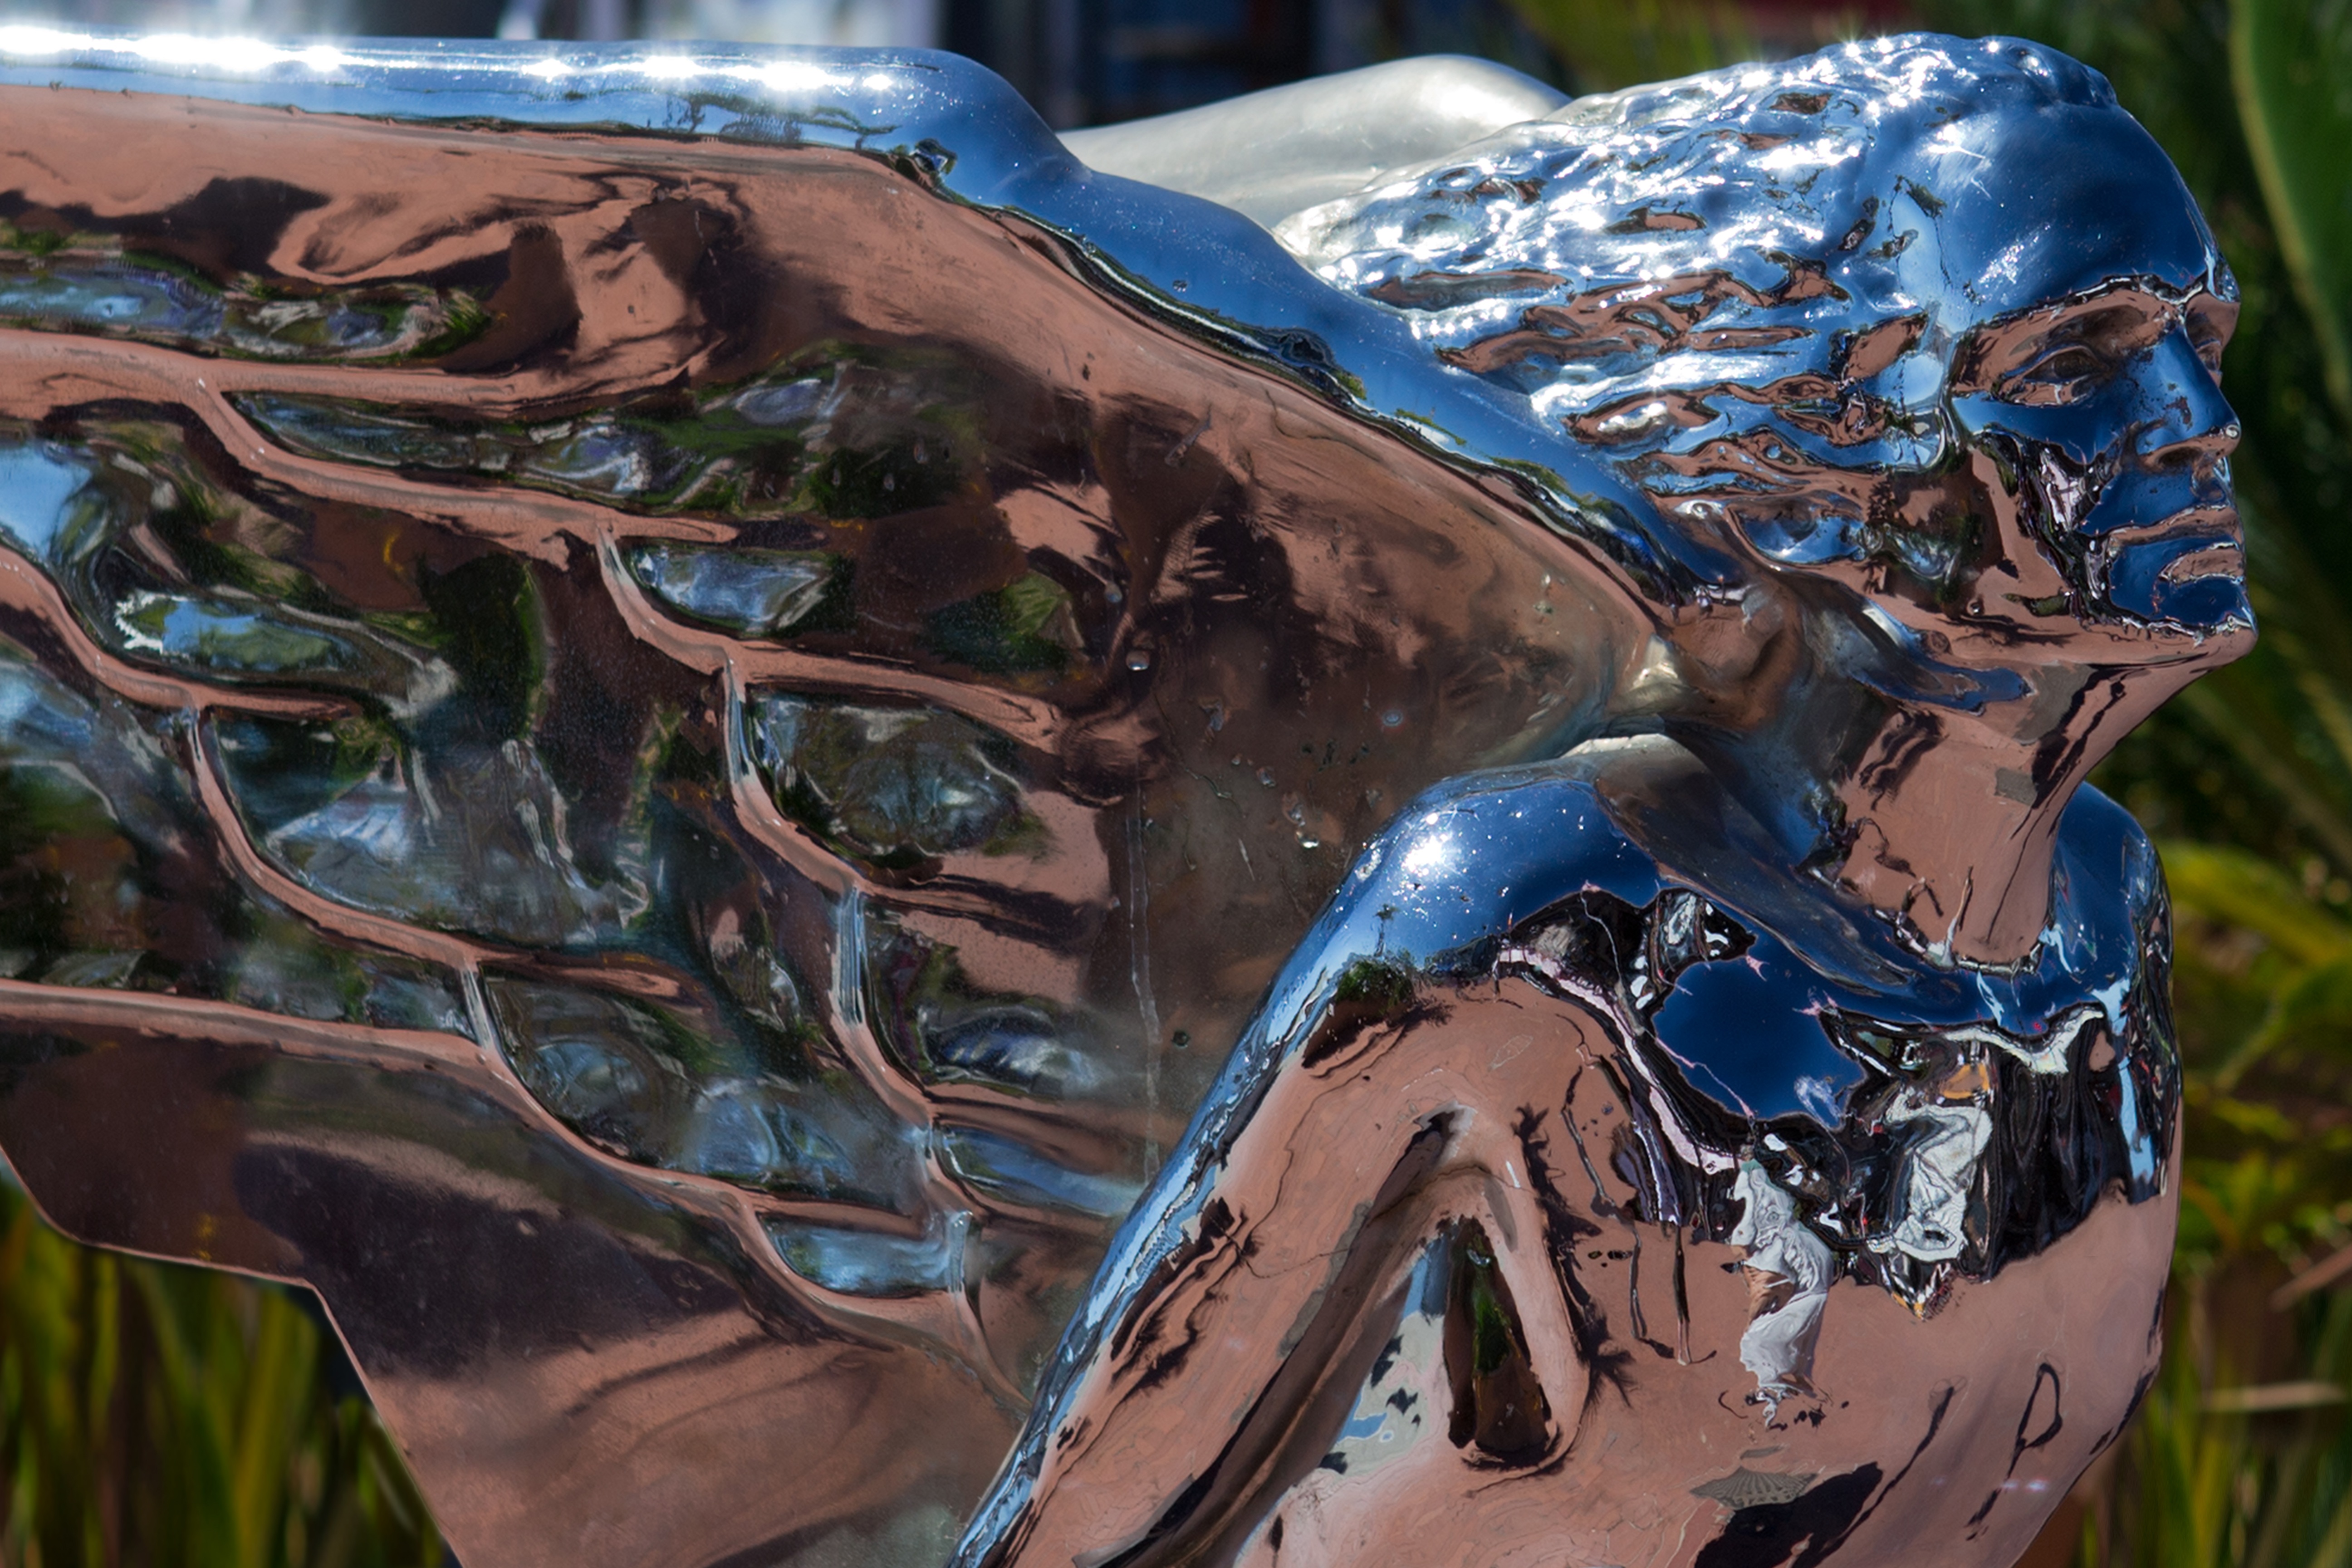
vehicle, motorcycle, sculpture, art, scrap, south africa, chromium, plated, knysna, zephyr